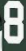
Number: 8